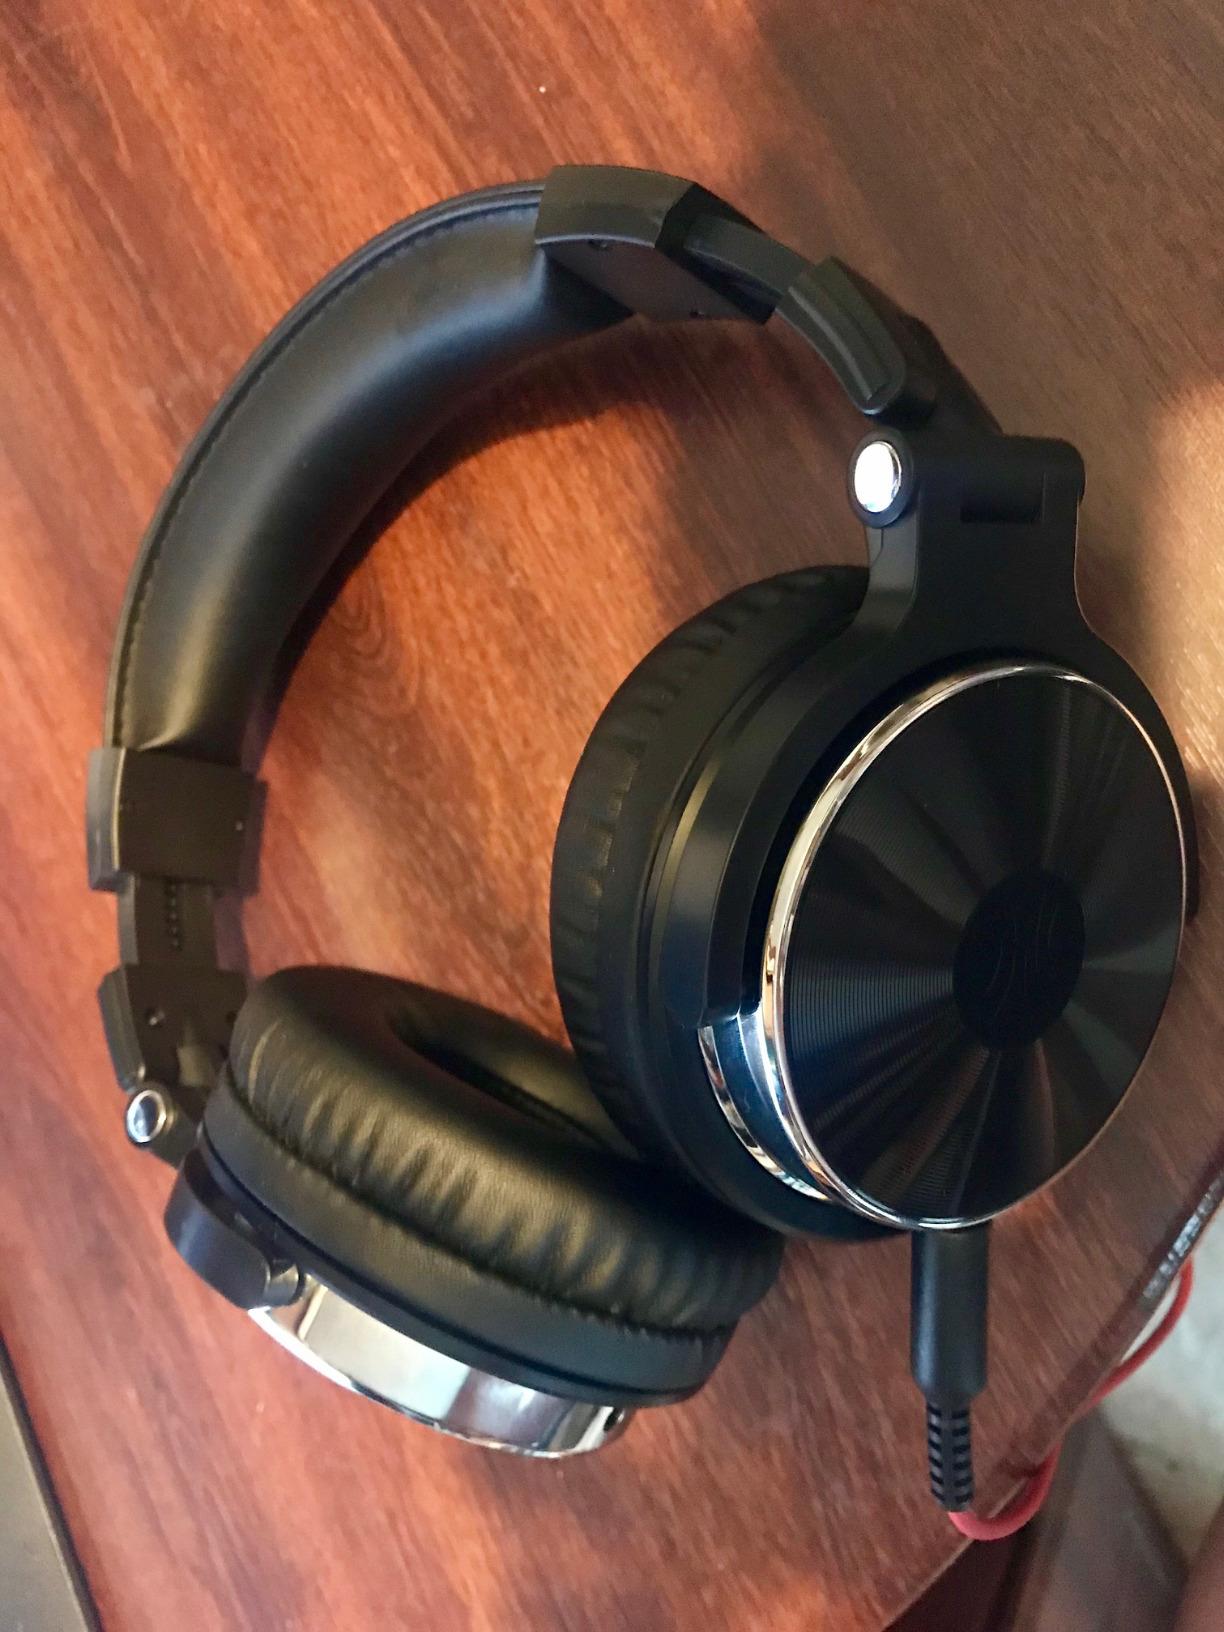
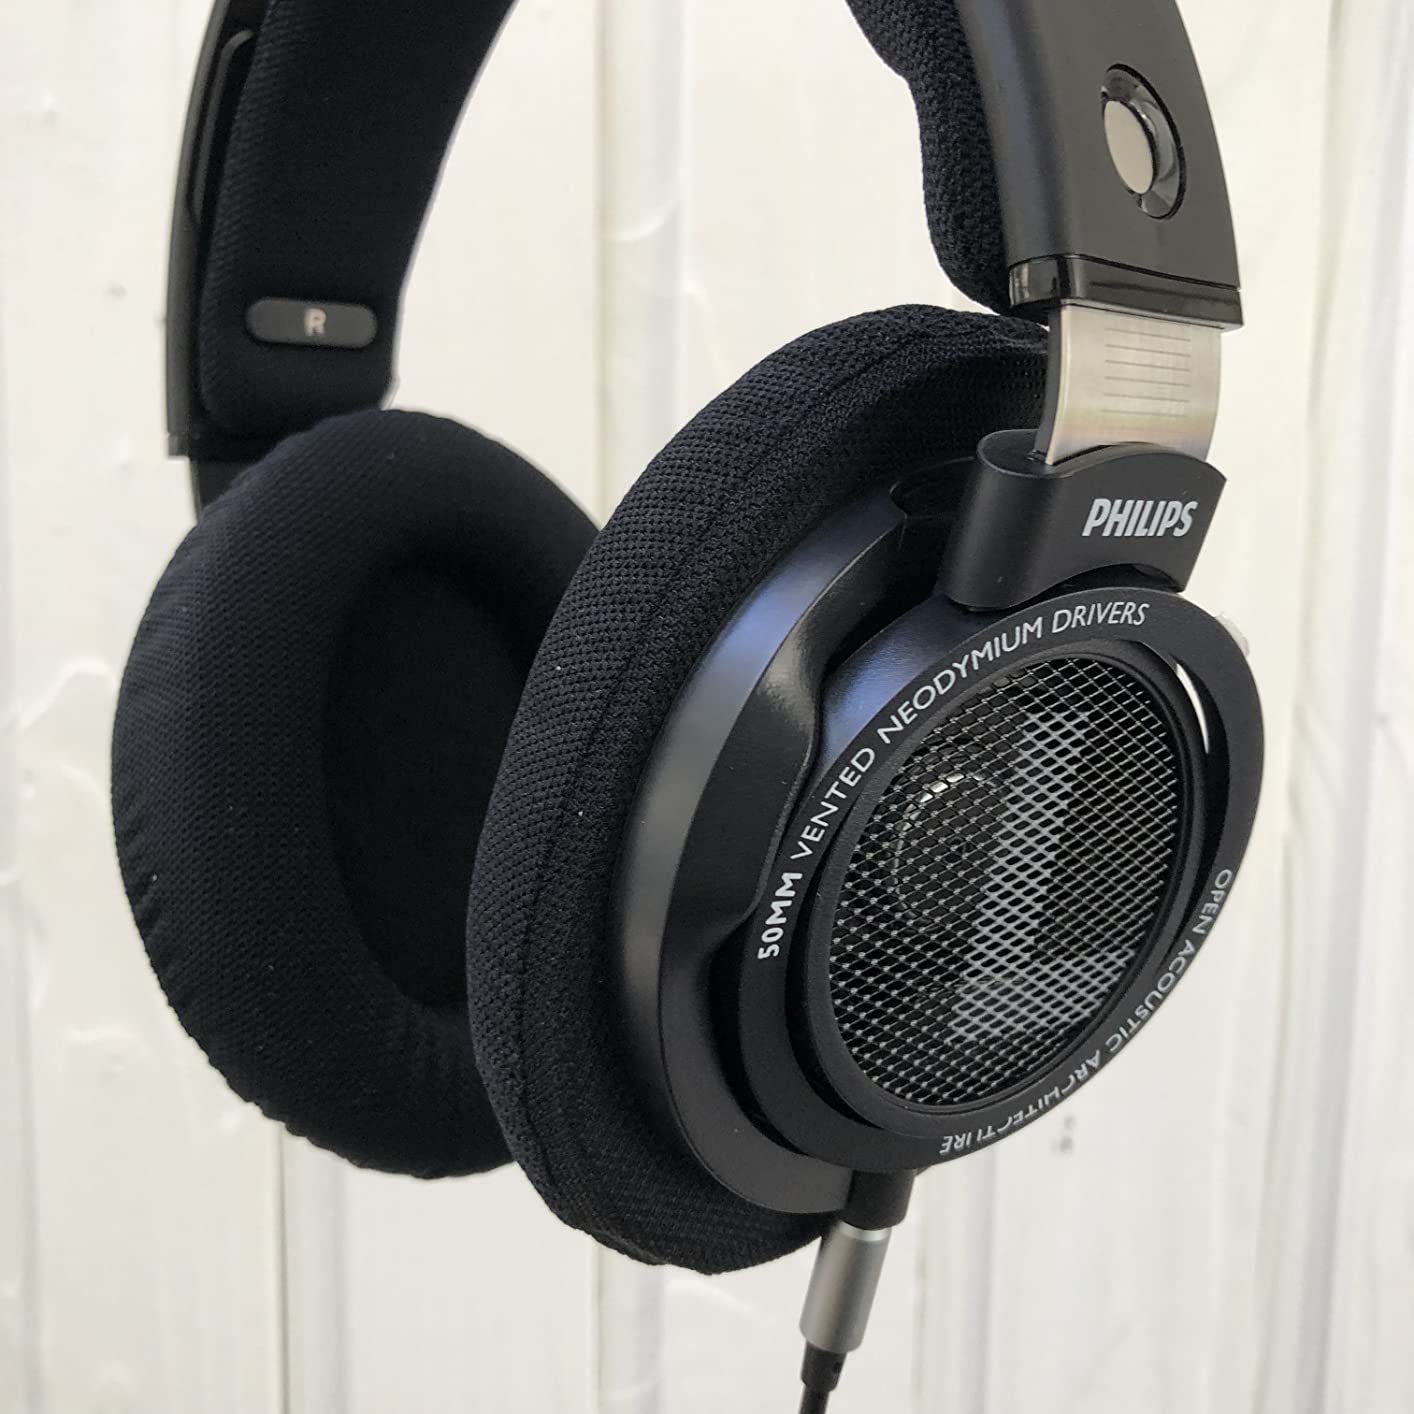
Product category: headphones
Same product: no